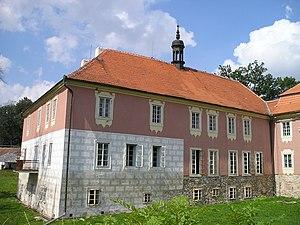
Koloděje nad Lužnicí, jusqu'en 1923 Koloděje est un quartier de la ville de Týn nad Vltavou en République tchèque. Il est situé à trois kilomètres au nord de Týn nad Vltavou, en Bohême-du-Sud, et appartient à l'okres České Budějovice.